European wildcat

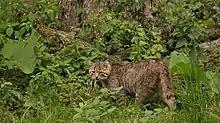
European wildcat in a German game park

The European wildcat lives primarily in broad-leaved and mixed forests. It avoids intensively cultivated areas and settlements.